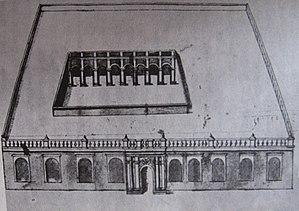
Palais du gouverneur à Banquibazar, la loge que possédait la compagnie d'Ostende au Bengale. Lorsque la compagnie d'Ostende fut dissoute en 1731, la loge passa sous l'autorité directe de l'empereur Charles VI, souverain des Pays-Bas autrichiens. On distigue au-dessus de l'arche d'entrée du palais l'aigle bicéphale impérial qui figurait sur les armoiries de la compagnie d'Ostende. Dessin anonyme d'époque.